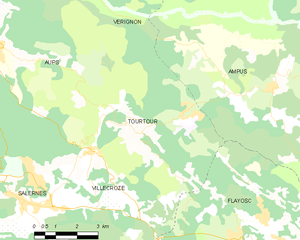
Carte des communes françaises Tourtour